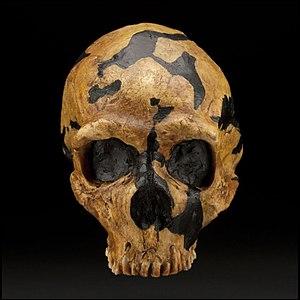
La Préhistoire de la Mésopotamie couvre la période Paléolithique jusqu'à l'apparition de l'écriture dans la partie du Croissant fertile située autour des fleuves Tigre et Euphrate ainsi que les zones environnantes.
Cette liste de fossiles d'hominidés présente un certain nombre de fossiles d'hominines selon un classement chronologique. Il existe des milliers de fossiles, dont beaucoup sont fragmentaires et ne consistent qu'en de simples dents ou fragments d'os isolés. Cette liste ne se veut pas exhaustive, mais présente les principaux spécimens découverts. La plupart de ces fossiles se situent sur des branches ou des rameaux distincts de la branche hypothétique menant à Homo sapiens.
Le site préhistorique de Shanidar est situé sur les contreforts du Zagros septentrional, dans la province d'Erbil du Kurdistan irakien, dans le nord-est de l'Irak. Le site a notamment livré les restes de neuf Néandertaliens, dont certains sont présumés avoir été inhumés intentionnellement.